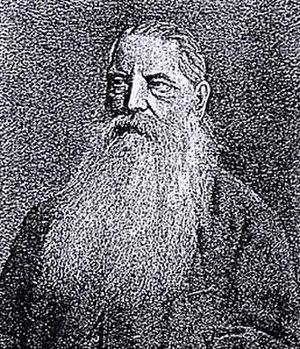
Rudolf Geschwind, né le 29 août 1829 à Hrelde en royaume de Bohême du Nord et mort le 30 août 1910 à Karpfen, est un rosiériste austro-hongrois germanophone.